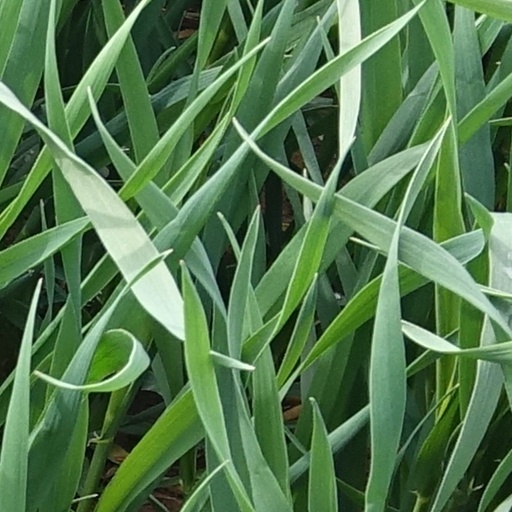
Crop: wheat